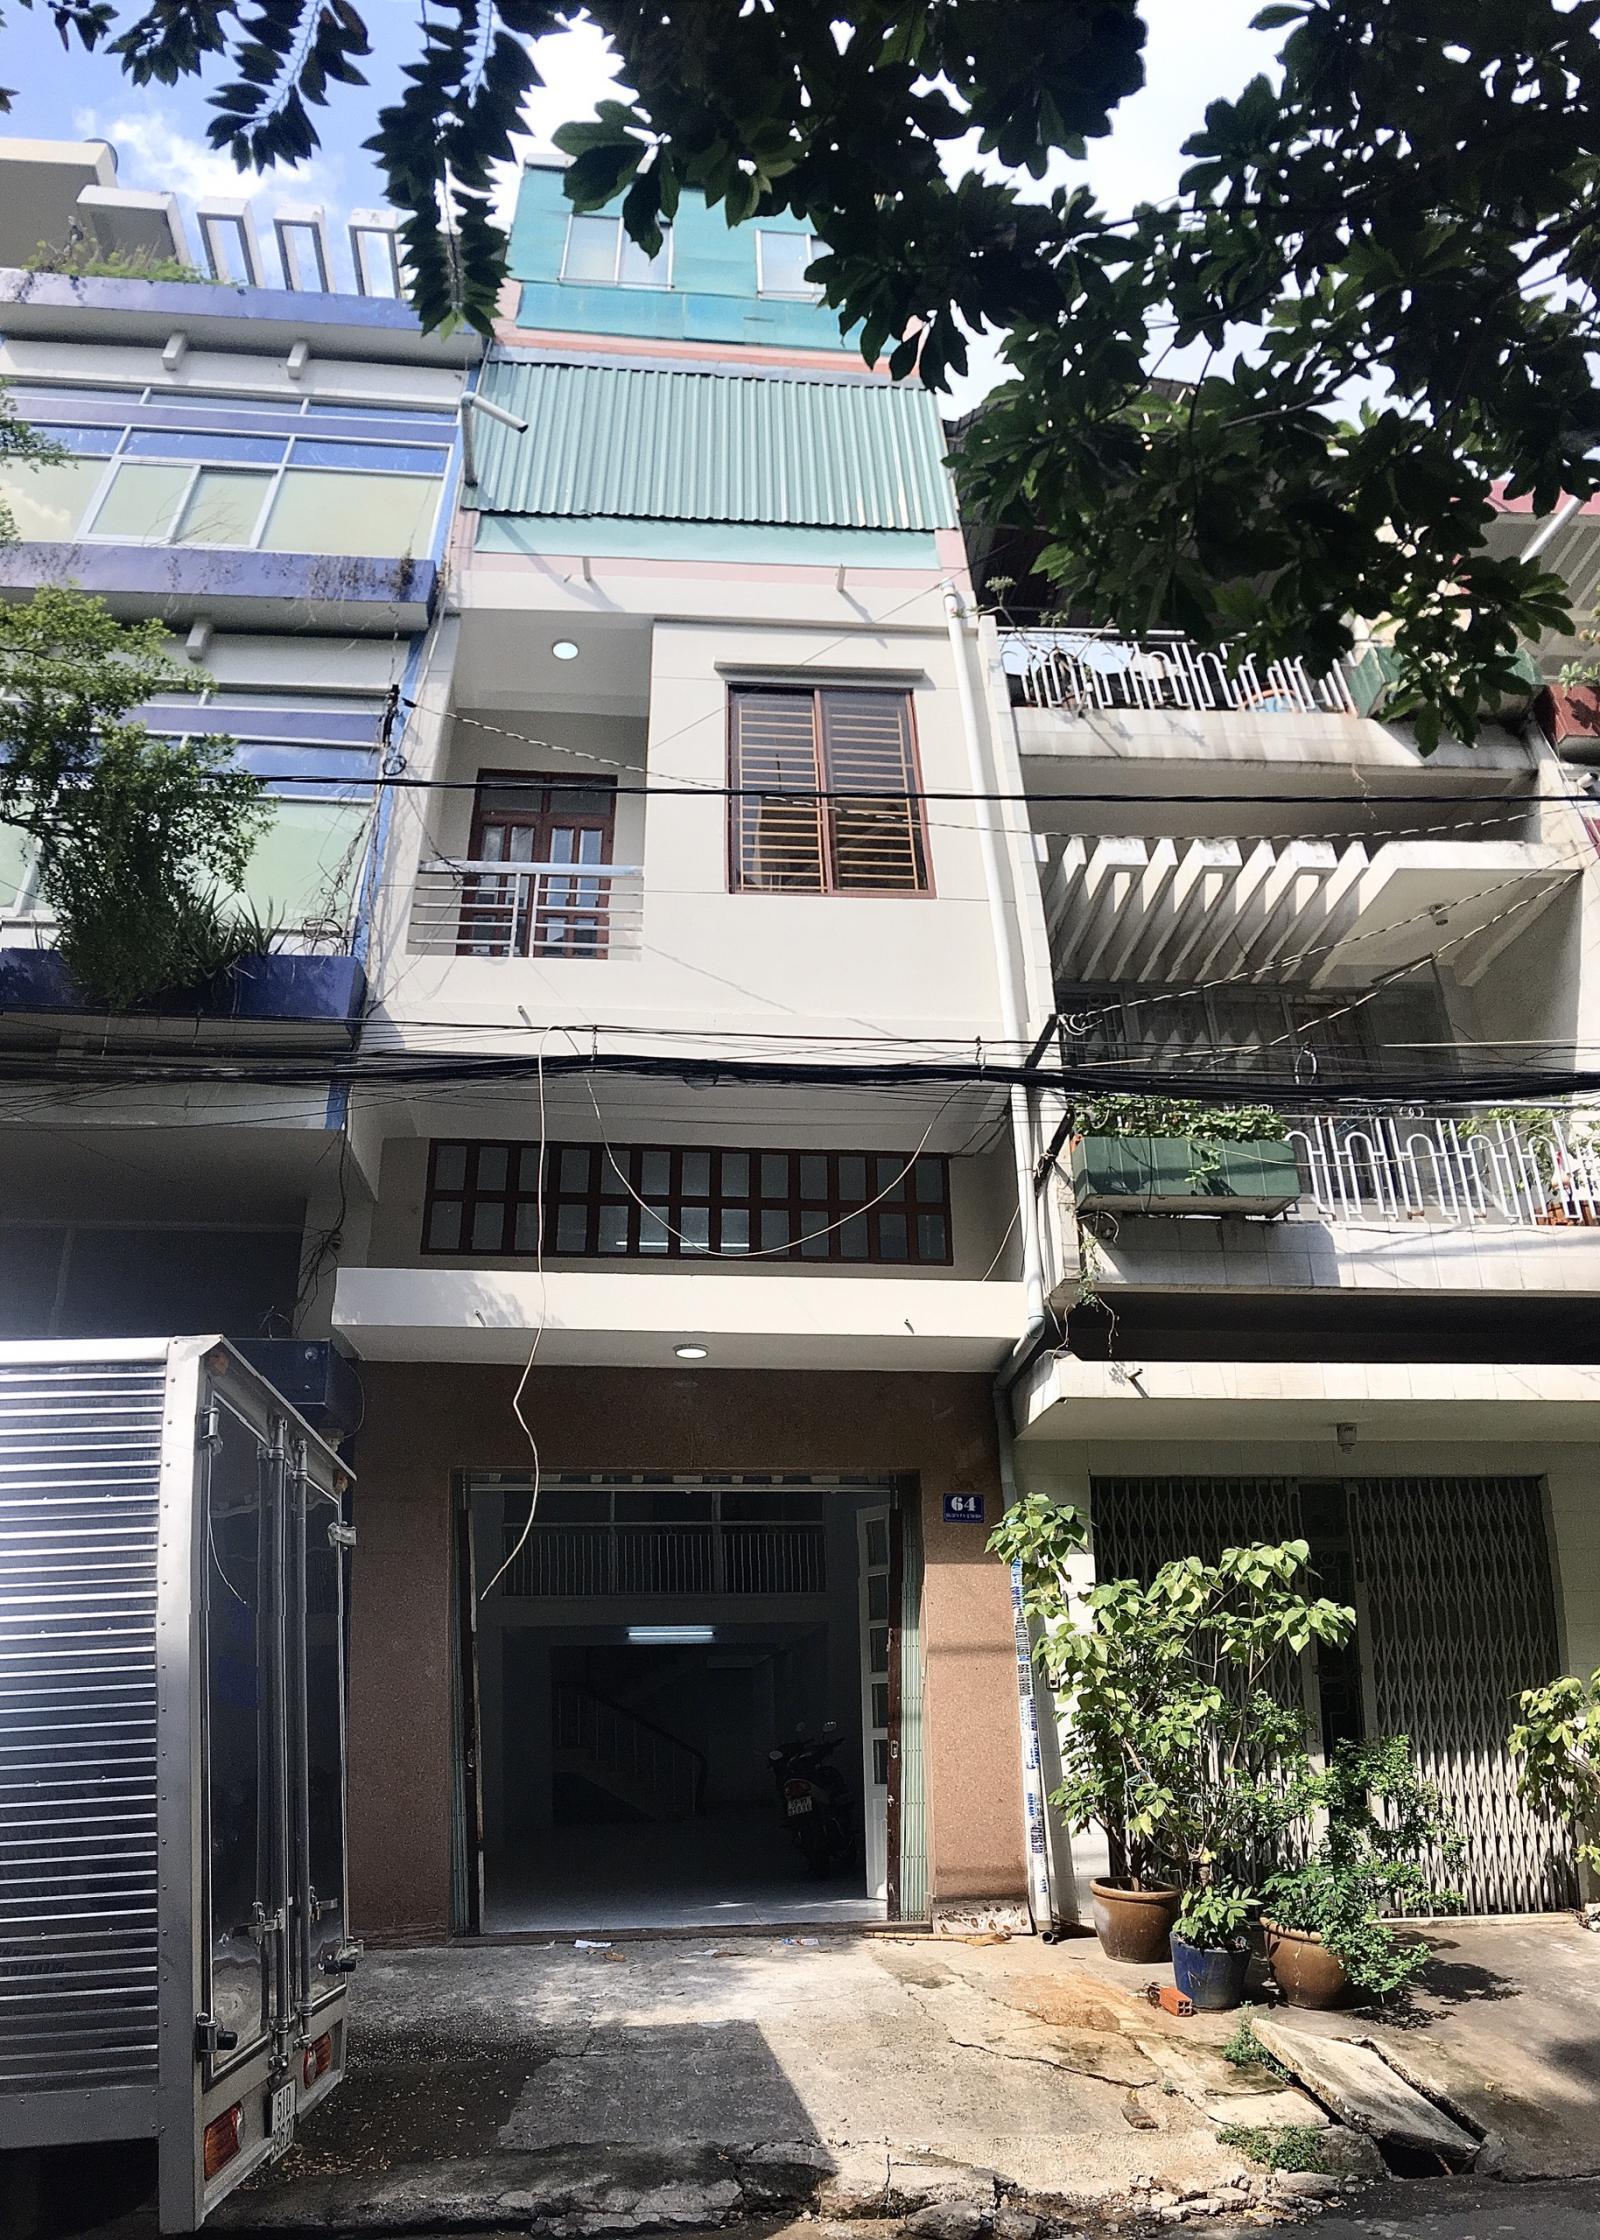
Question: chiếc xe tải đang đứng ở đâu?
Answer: đối diện căn nhà được sơn màu tím